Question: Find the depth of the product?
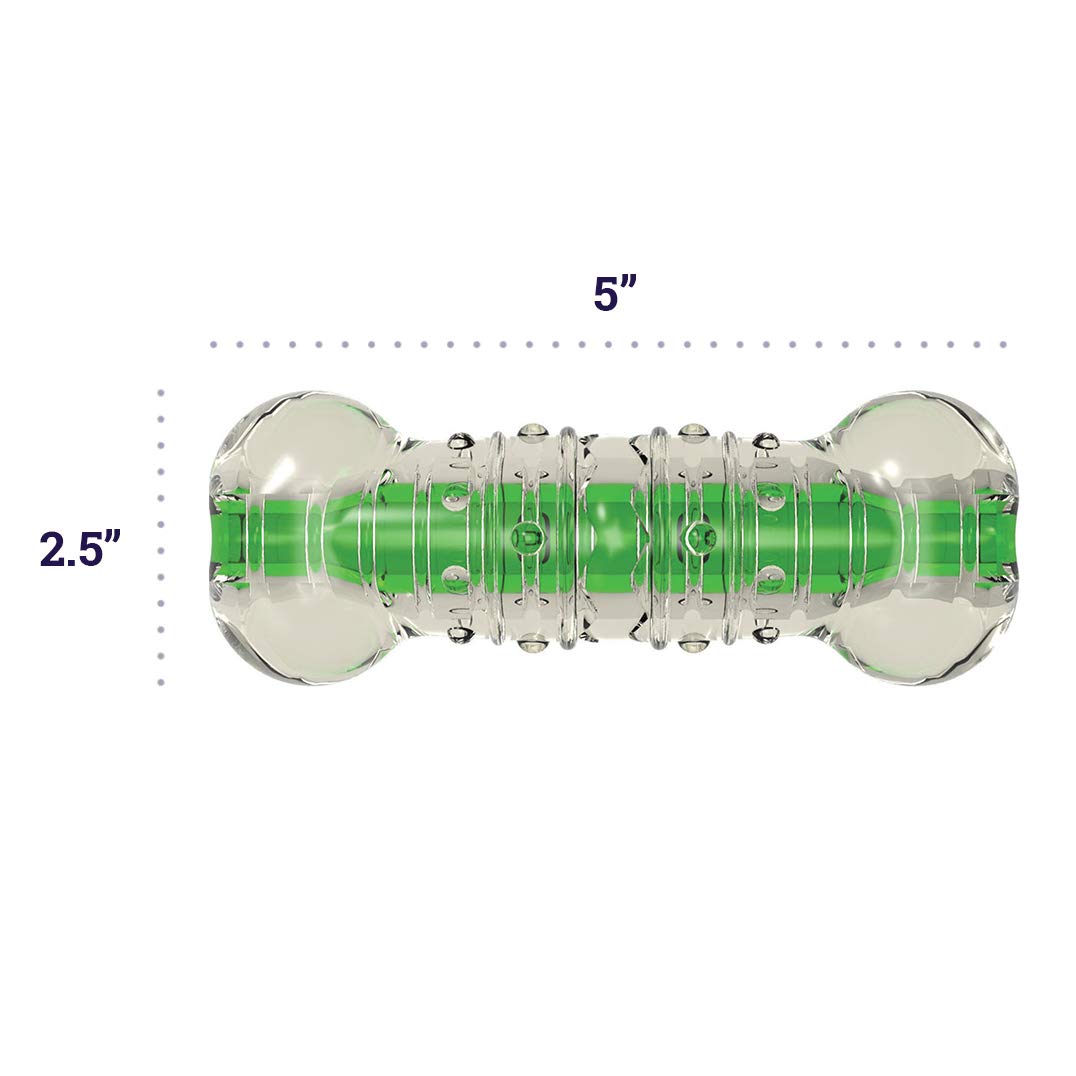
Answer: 5.0 inch